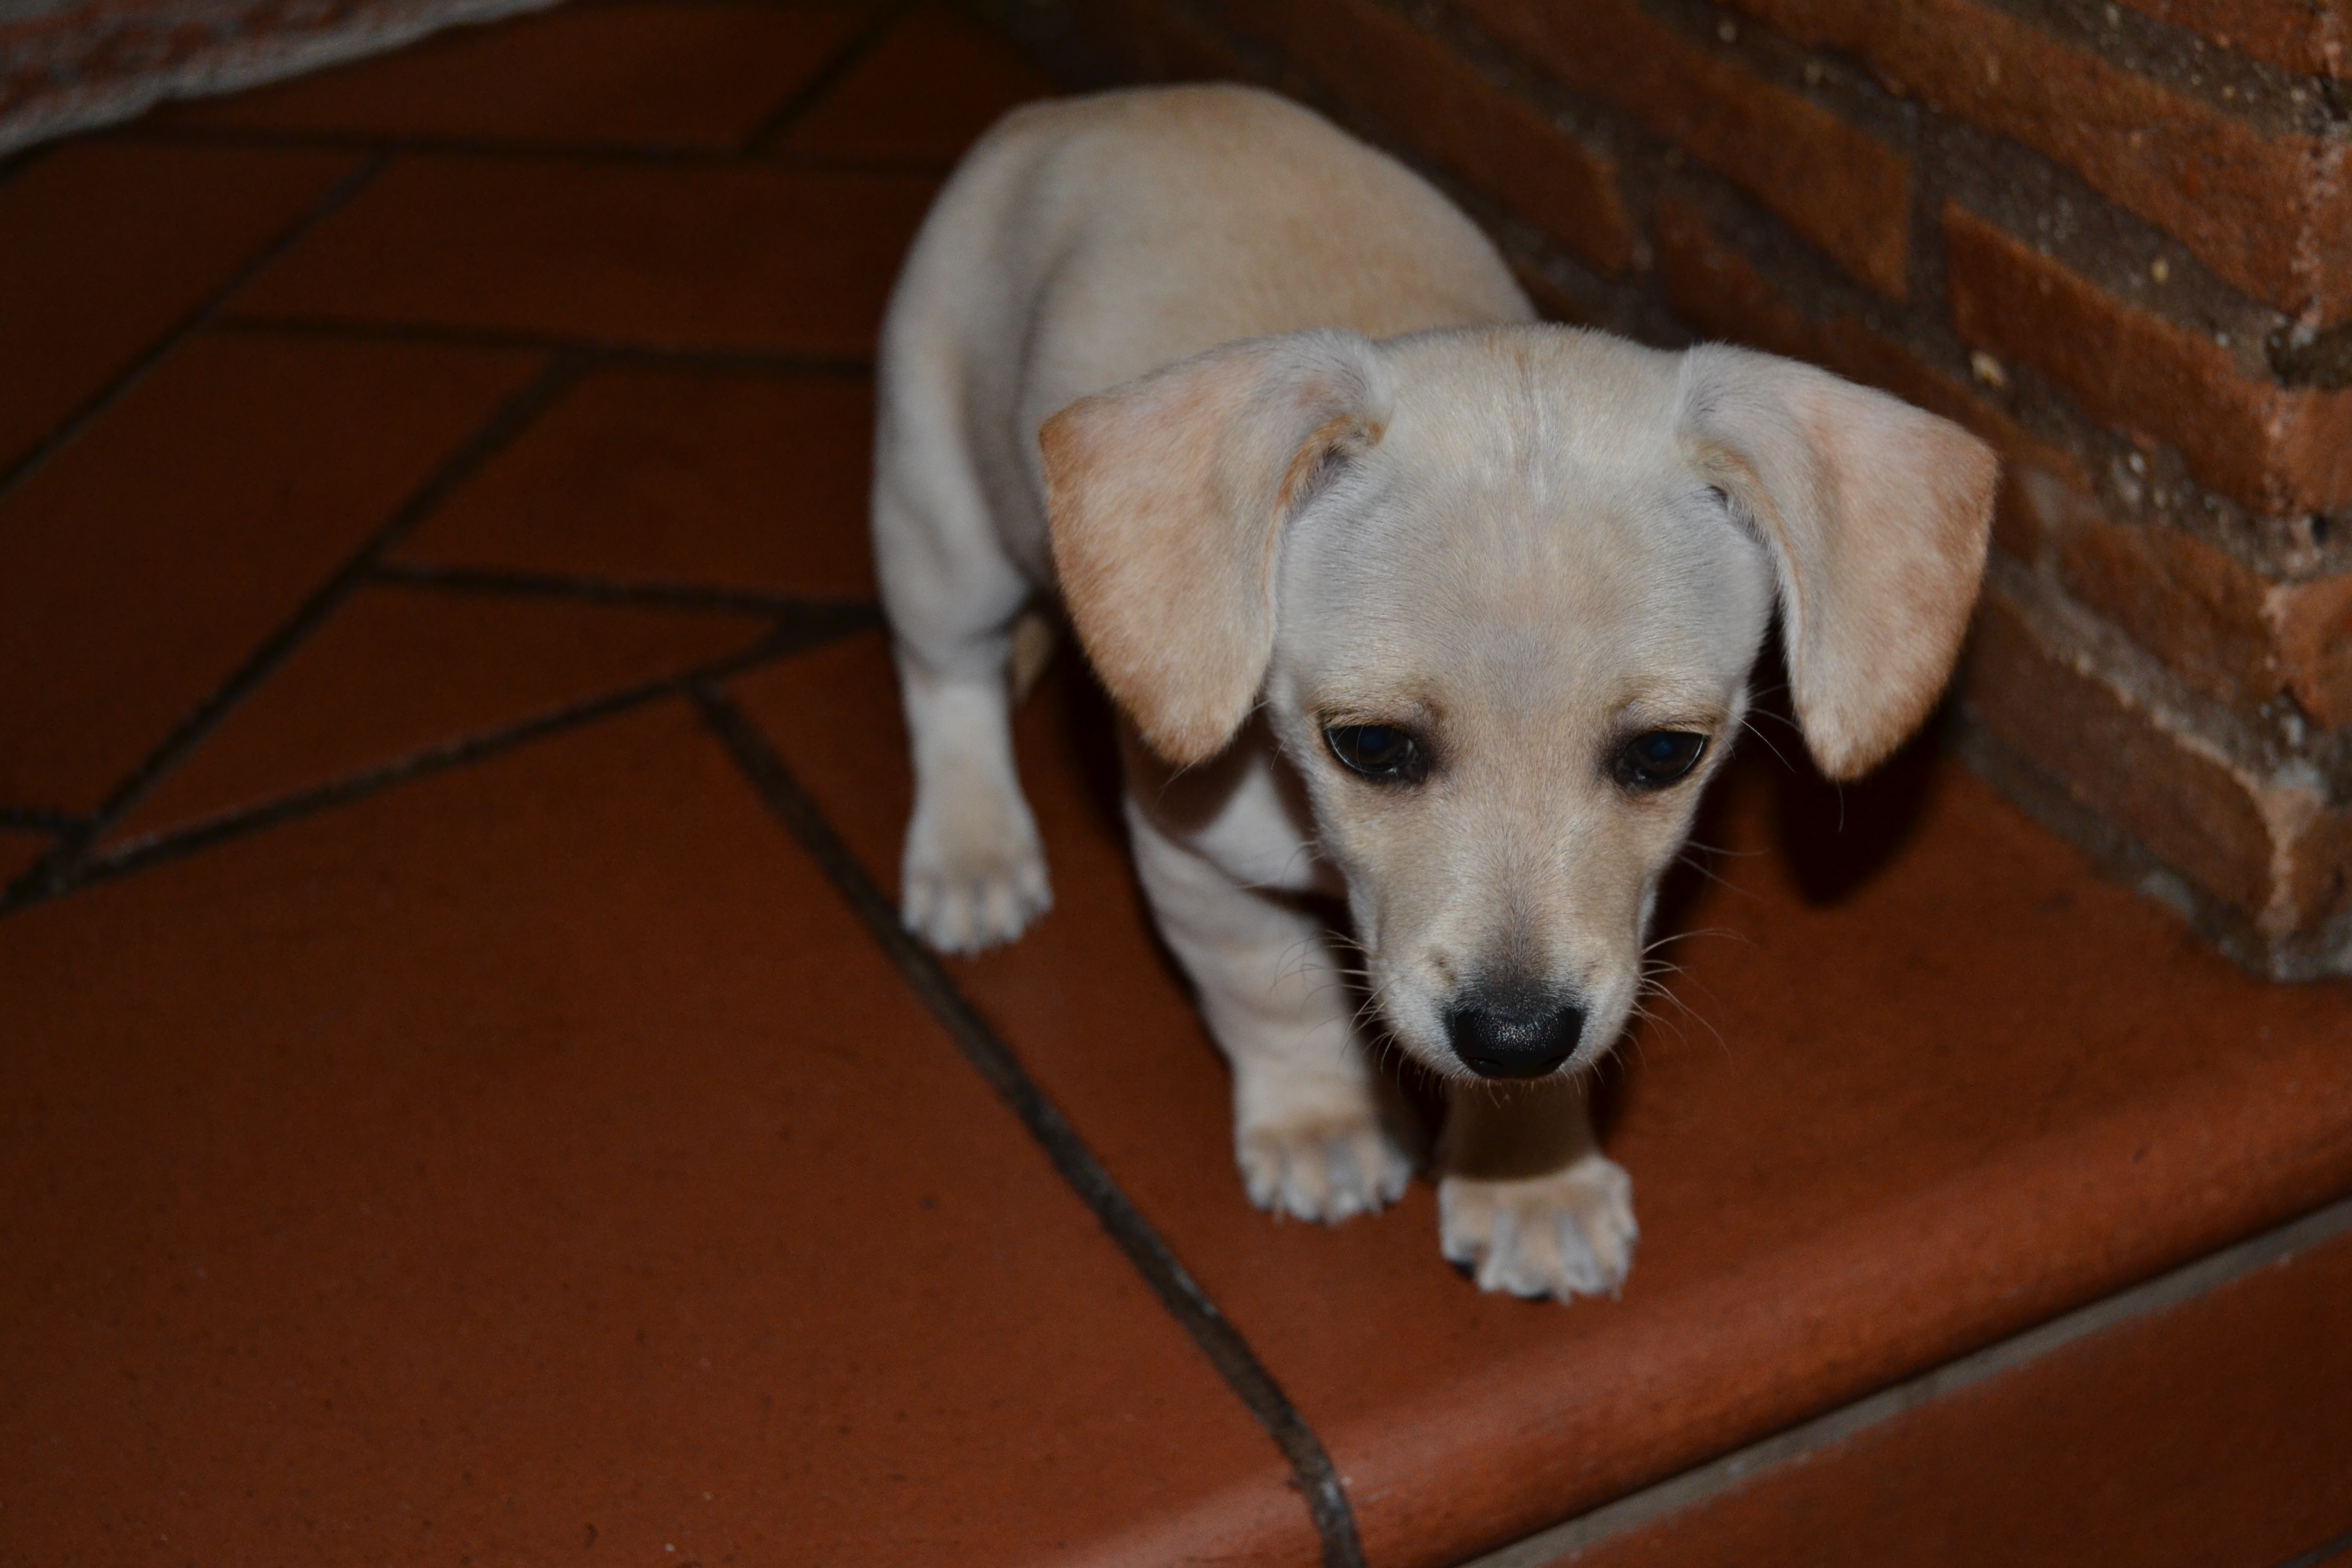
puppy, dog, mammal, vertebrate, labrador retriever, street dog, dog like mammal, dog crossbreeds